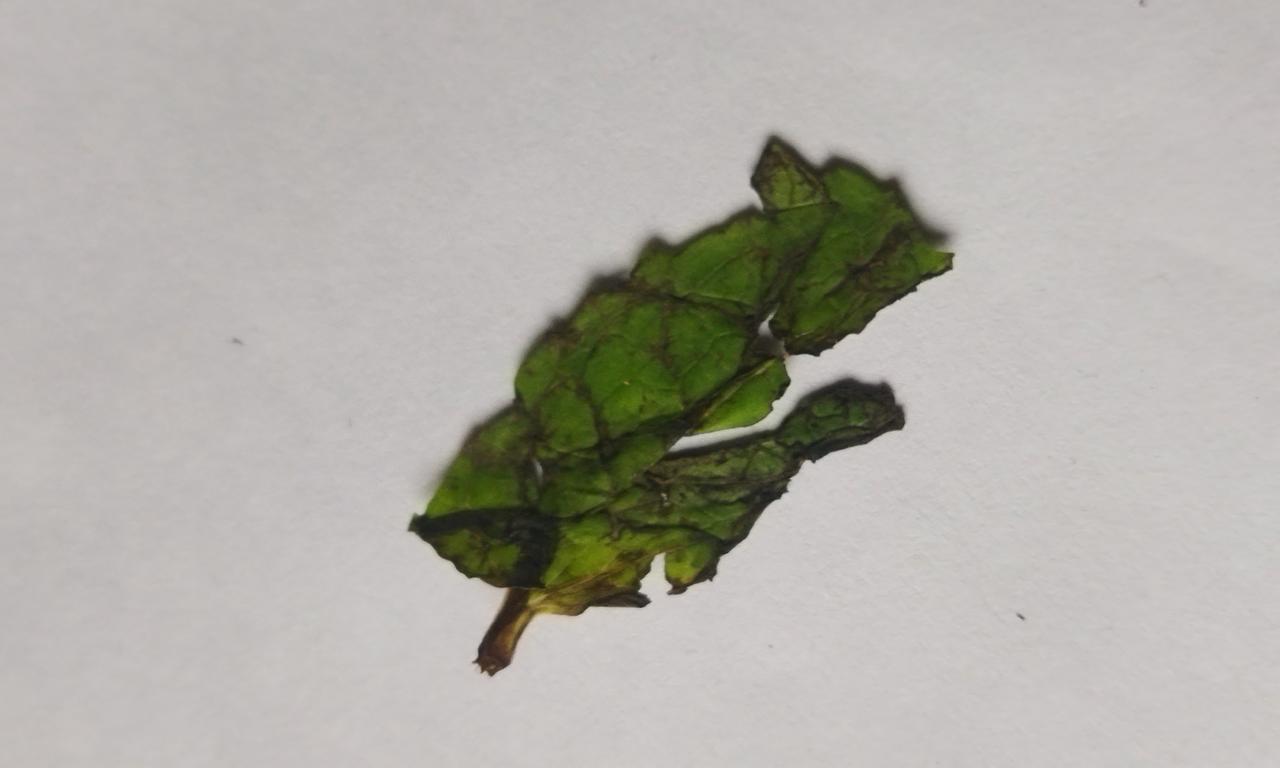
Label: Spoiled